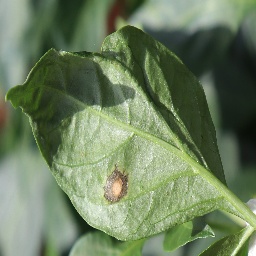
Label: cercospora